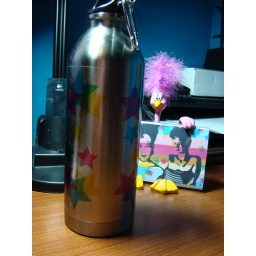
i had some stars left over so they went on the water bottle